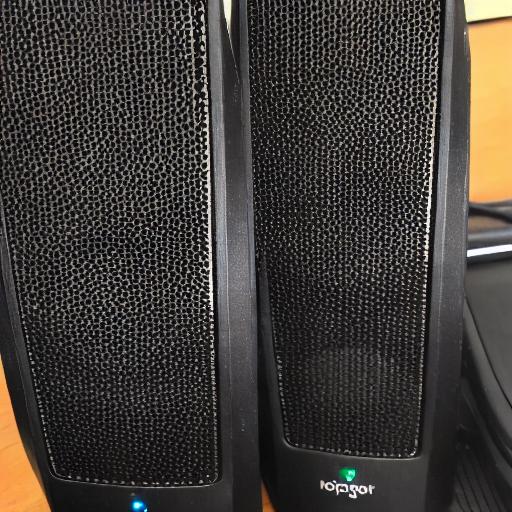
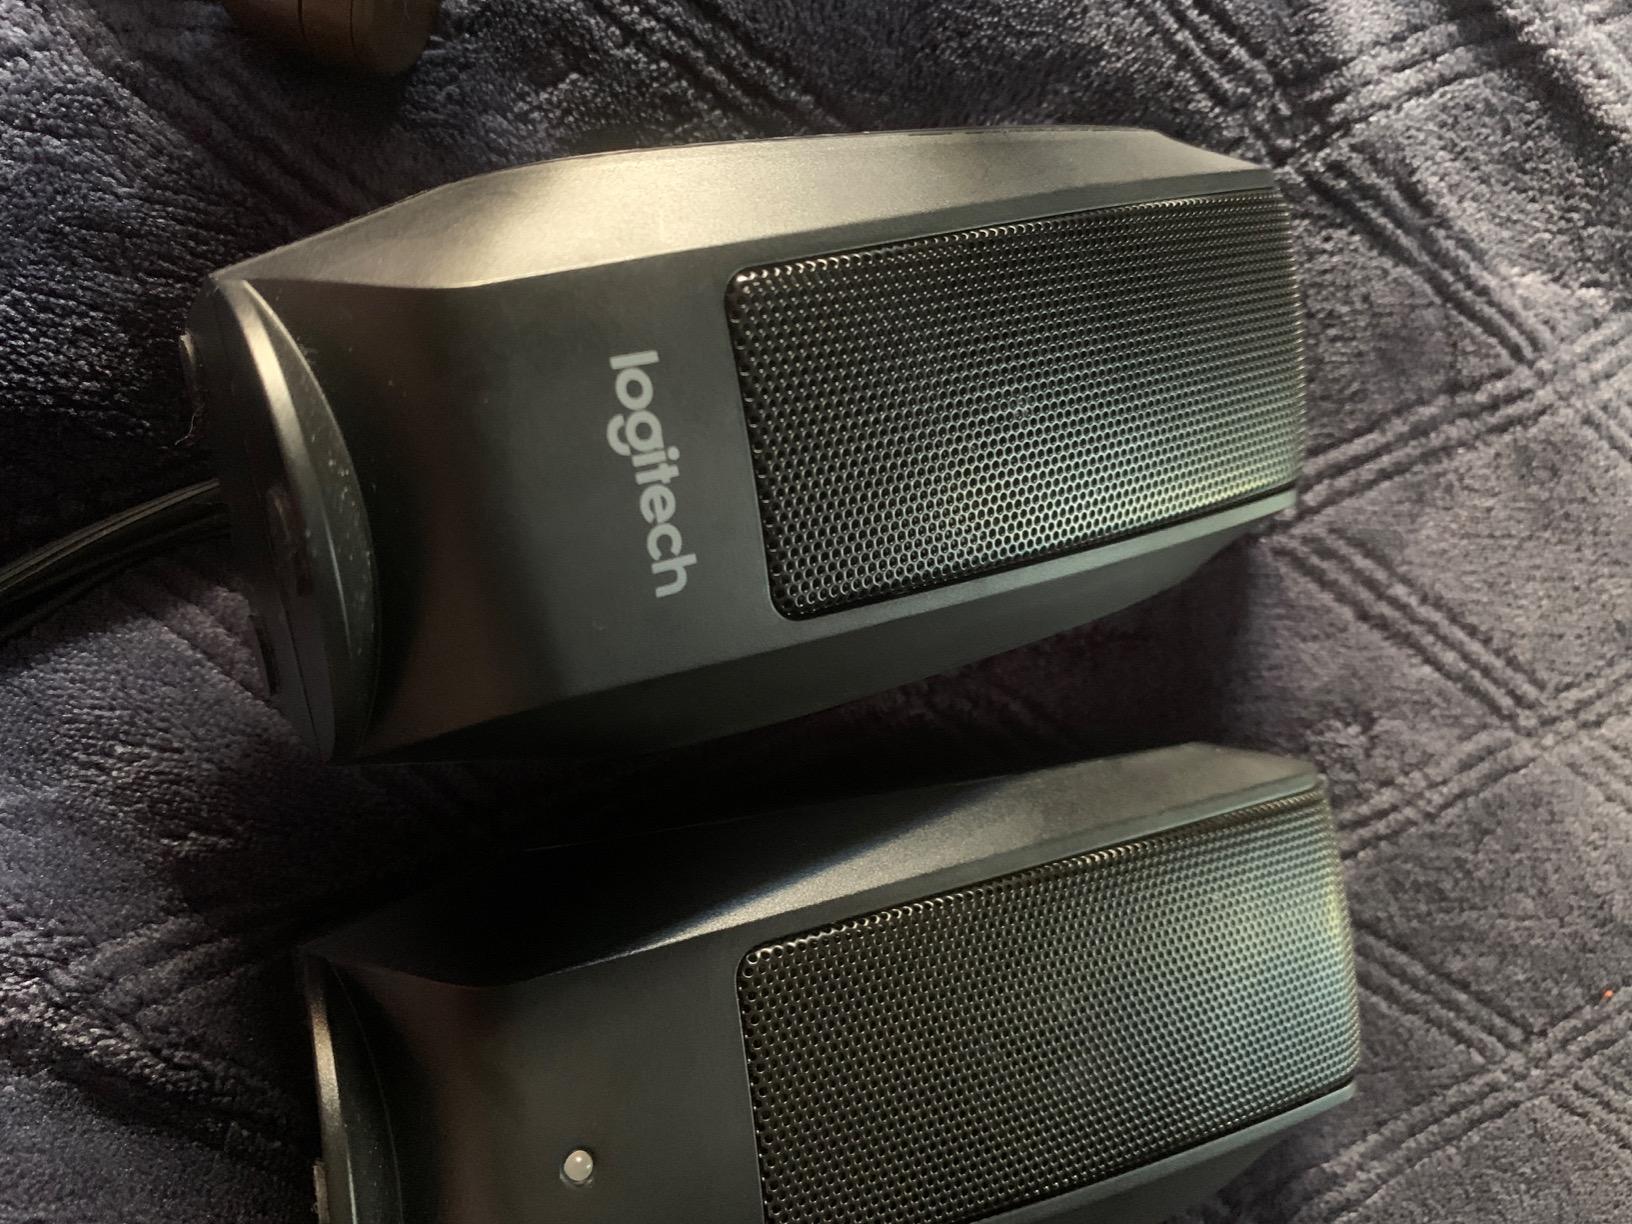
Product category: speaker
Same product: no